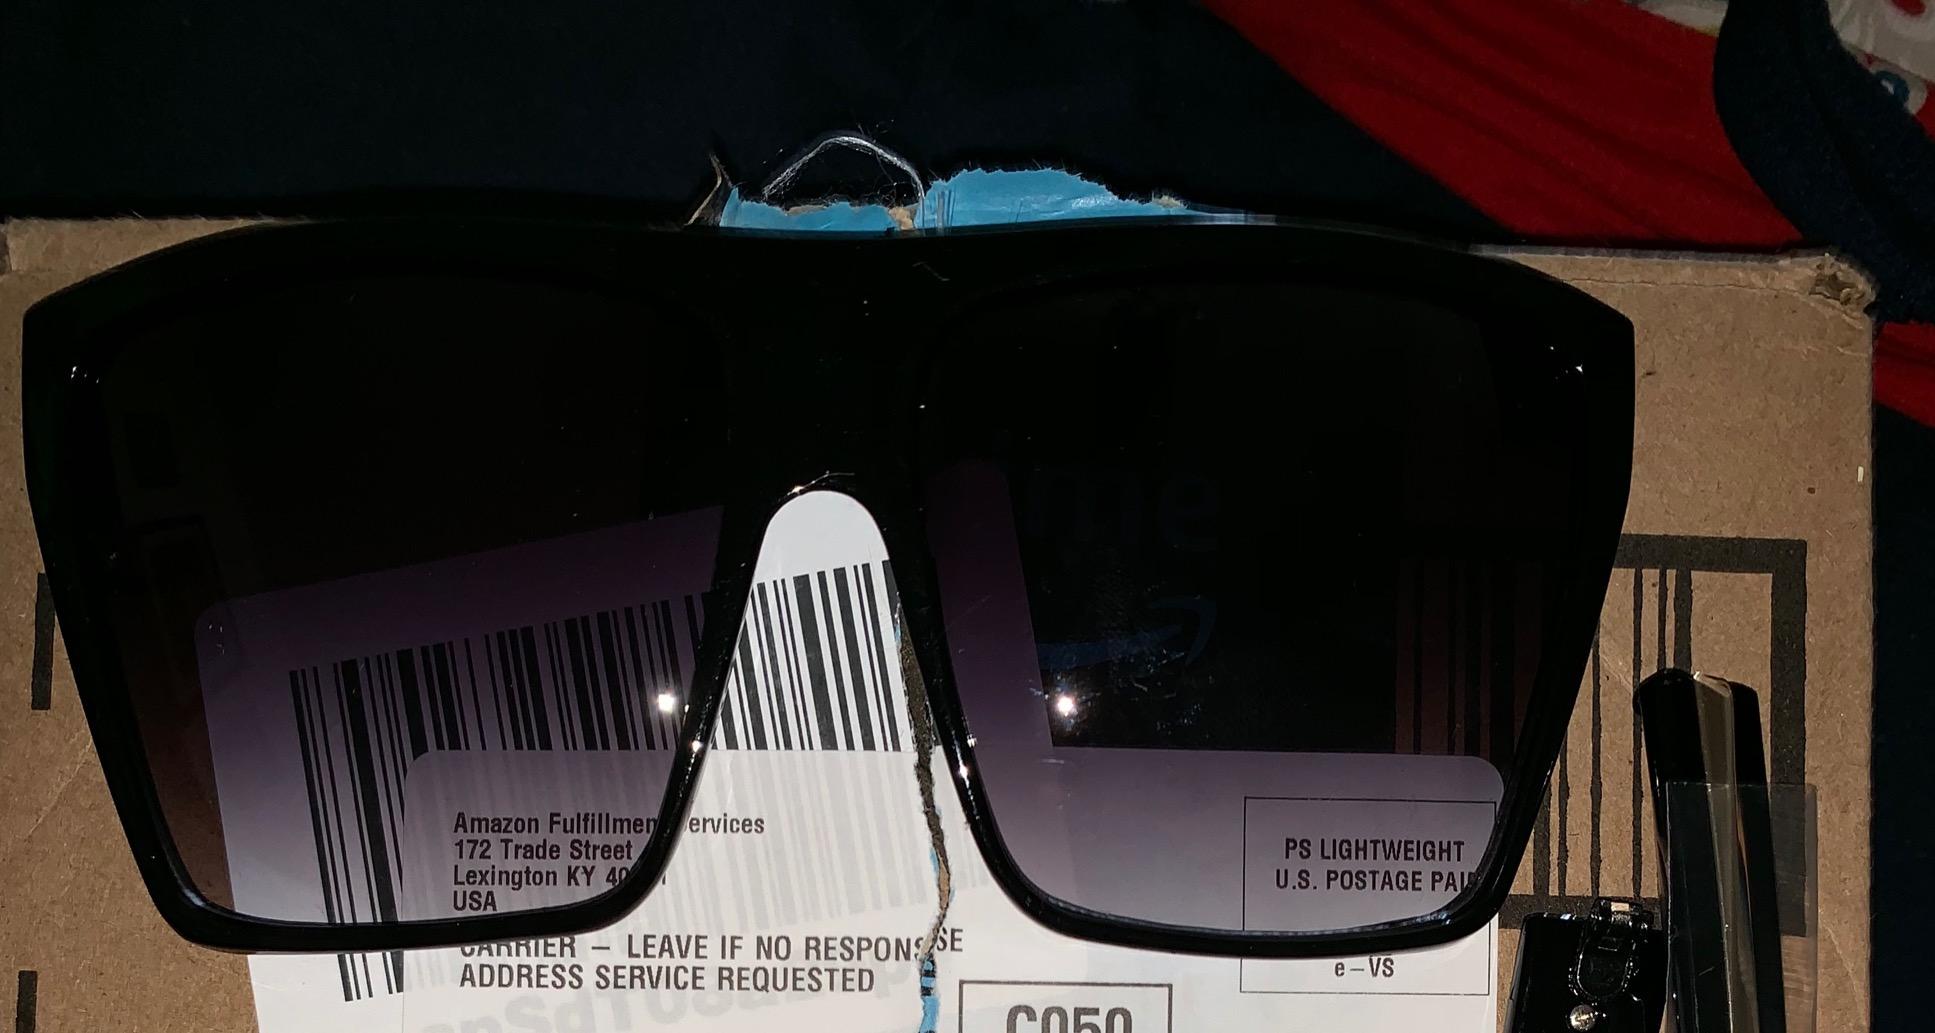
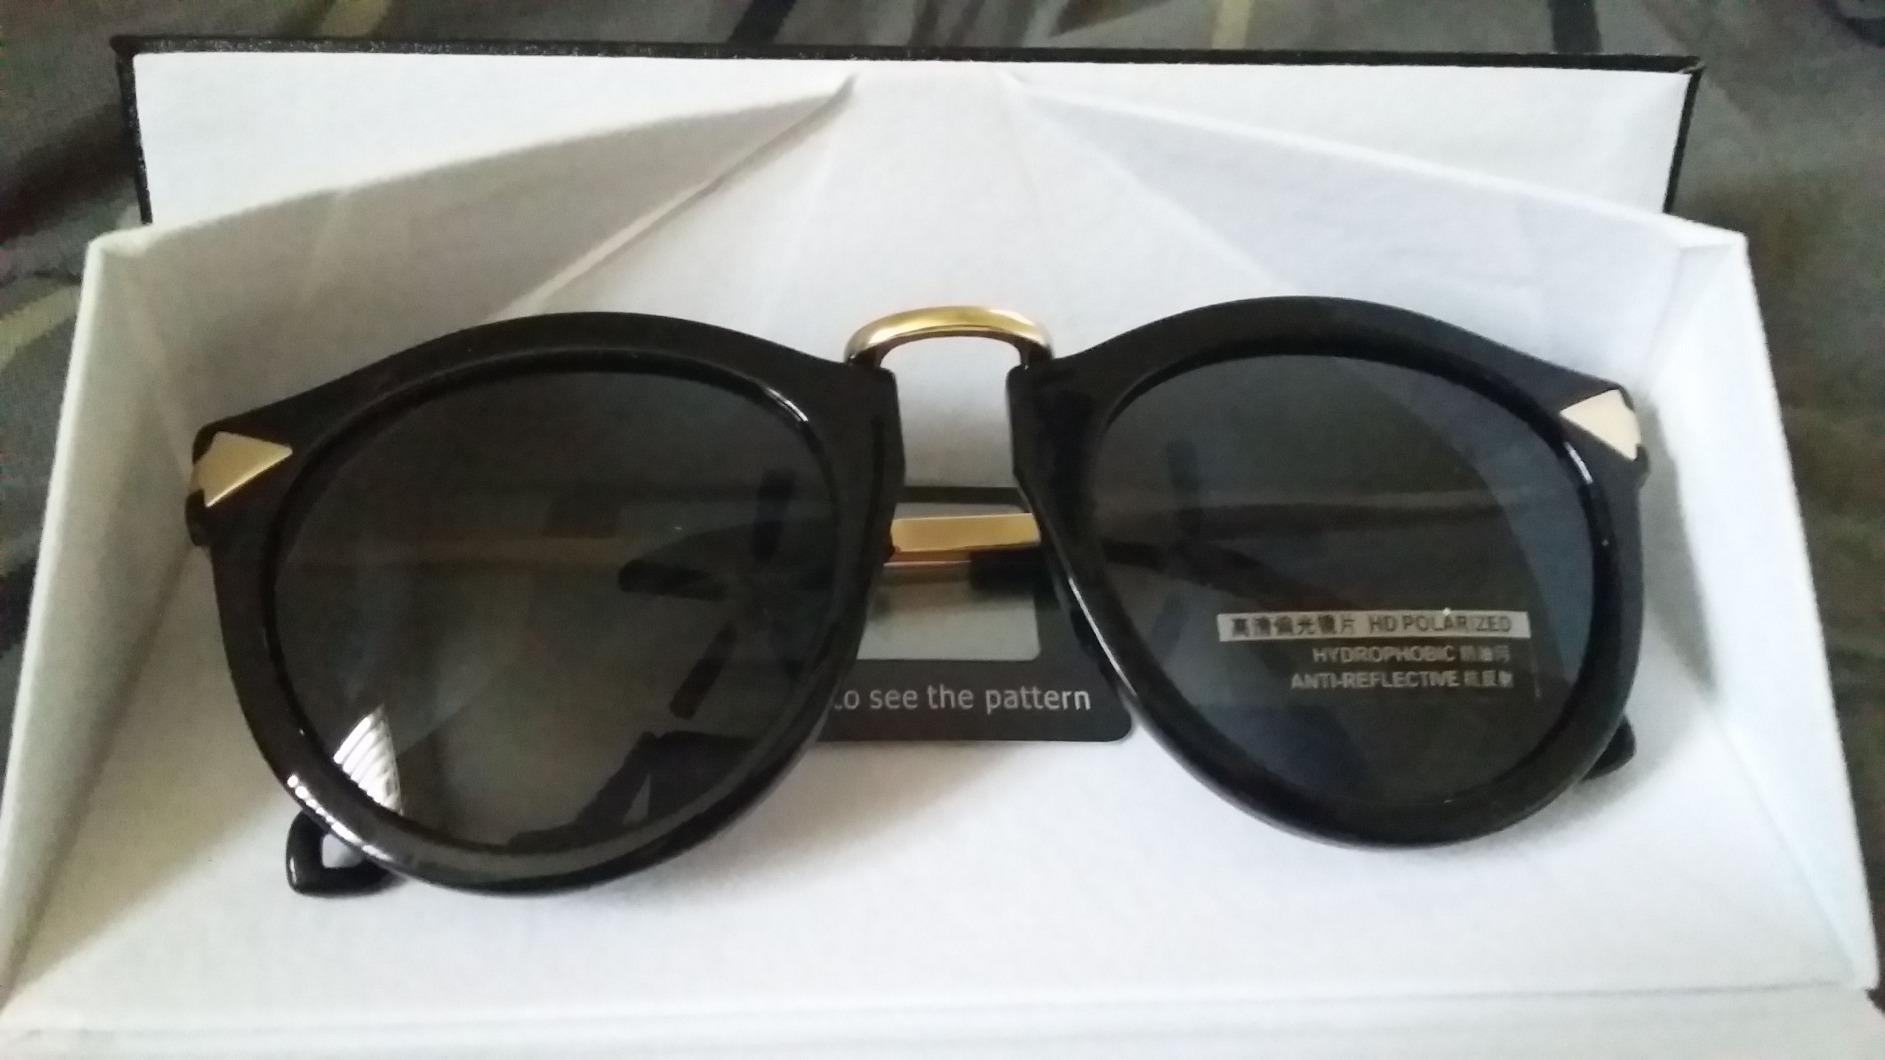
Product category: accessories_sunglasses
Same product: no